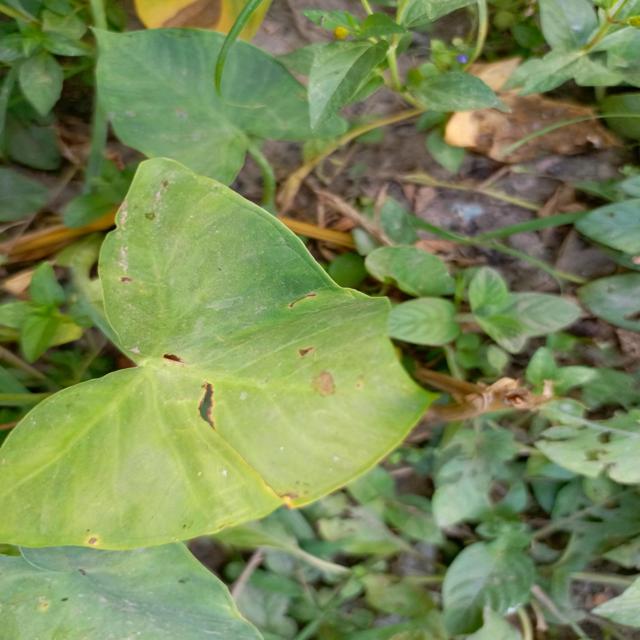
Label: Mid_Blight